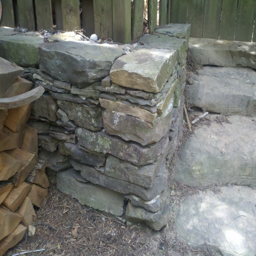
stone retaining walls for your backyard .